Bagne (penal establishment)

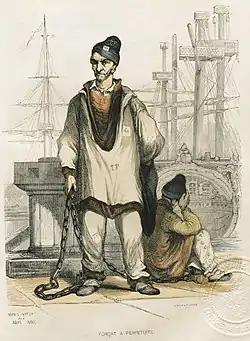
Bagnard, from a Bagne of Toulon (Musée du Bagne, Fort Balaguier, Toulon).

The galleys were originally port bagnes (or maritime bagnes), which explains why part of the vocabulary of bagne and the prison comes from the vocabulary of the galley slaves.